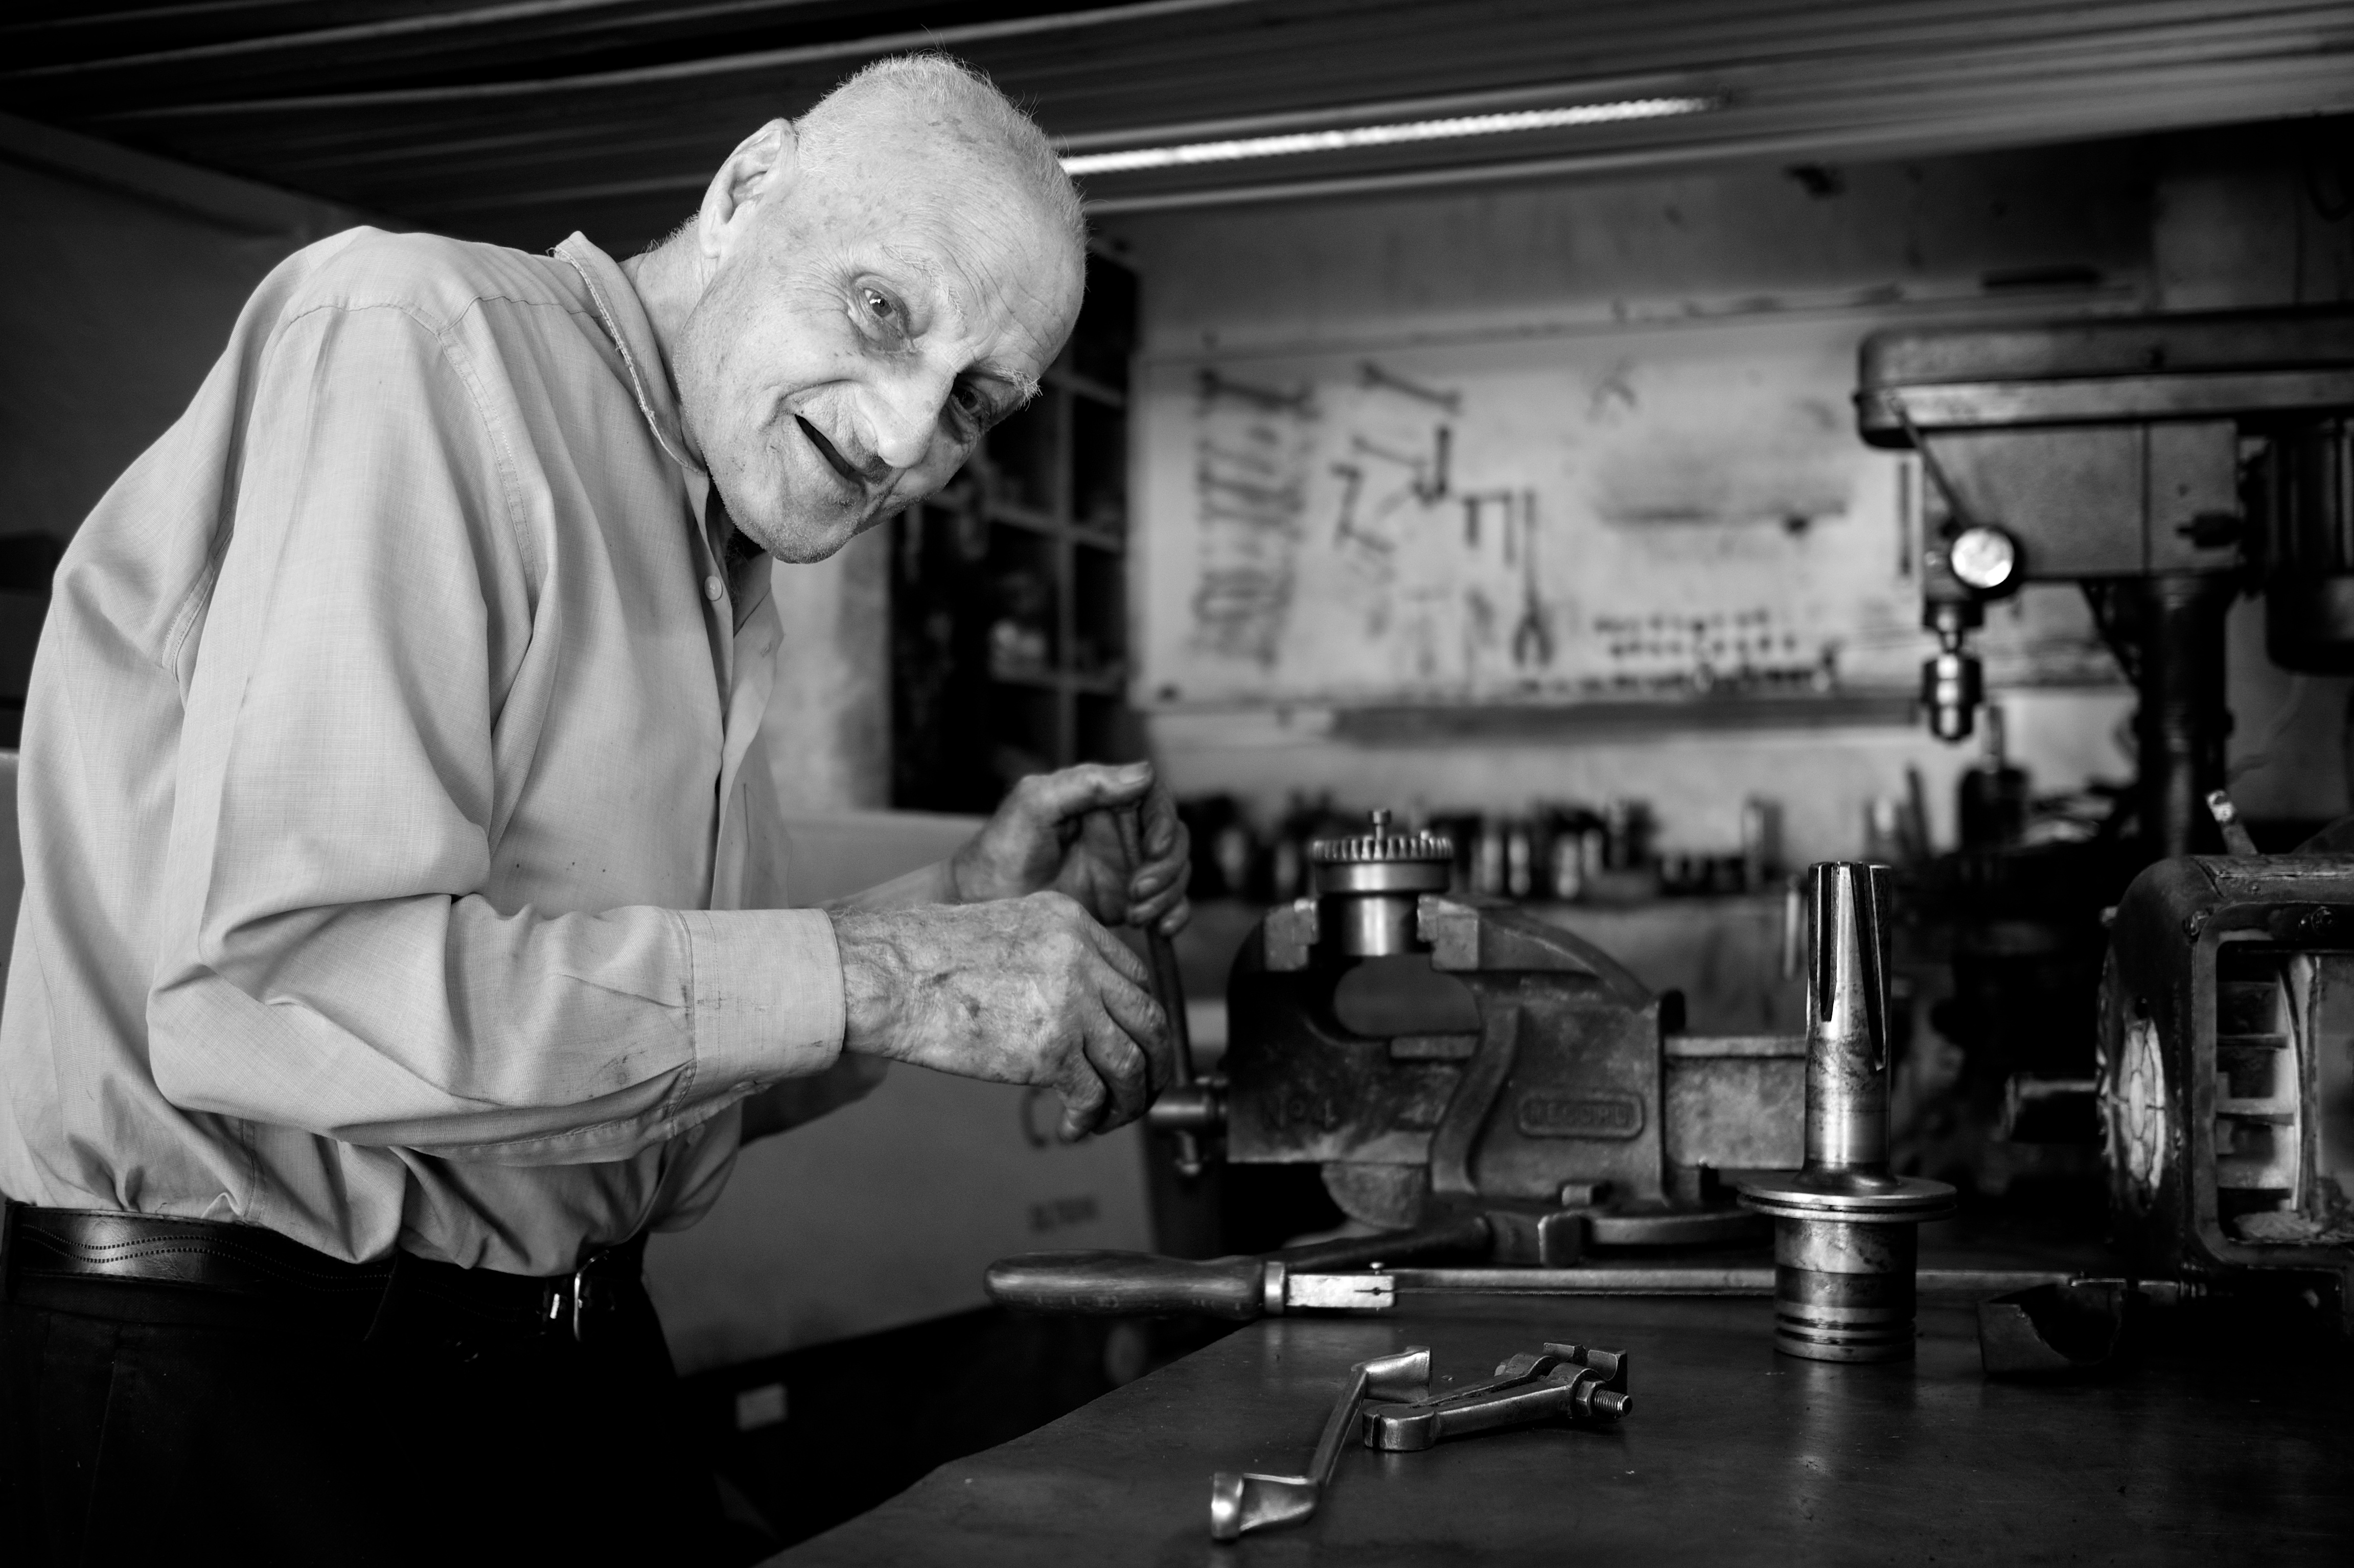
person, black and white, white, street, photography, ebook, training, profession, black, monochrome, streetphotography, flickr, thomas, video, olympus, omd, fuji, leica, monochrom, leuthard, hcb, thomasleuthard, monochrome photography, film noir